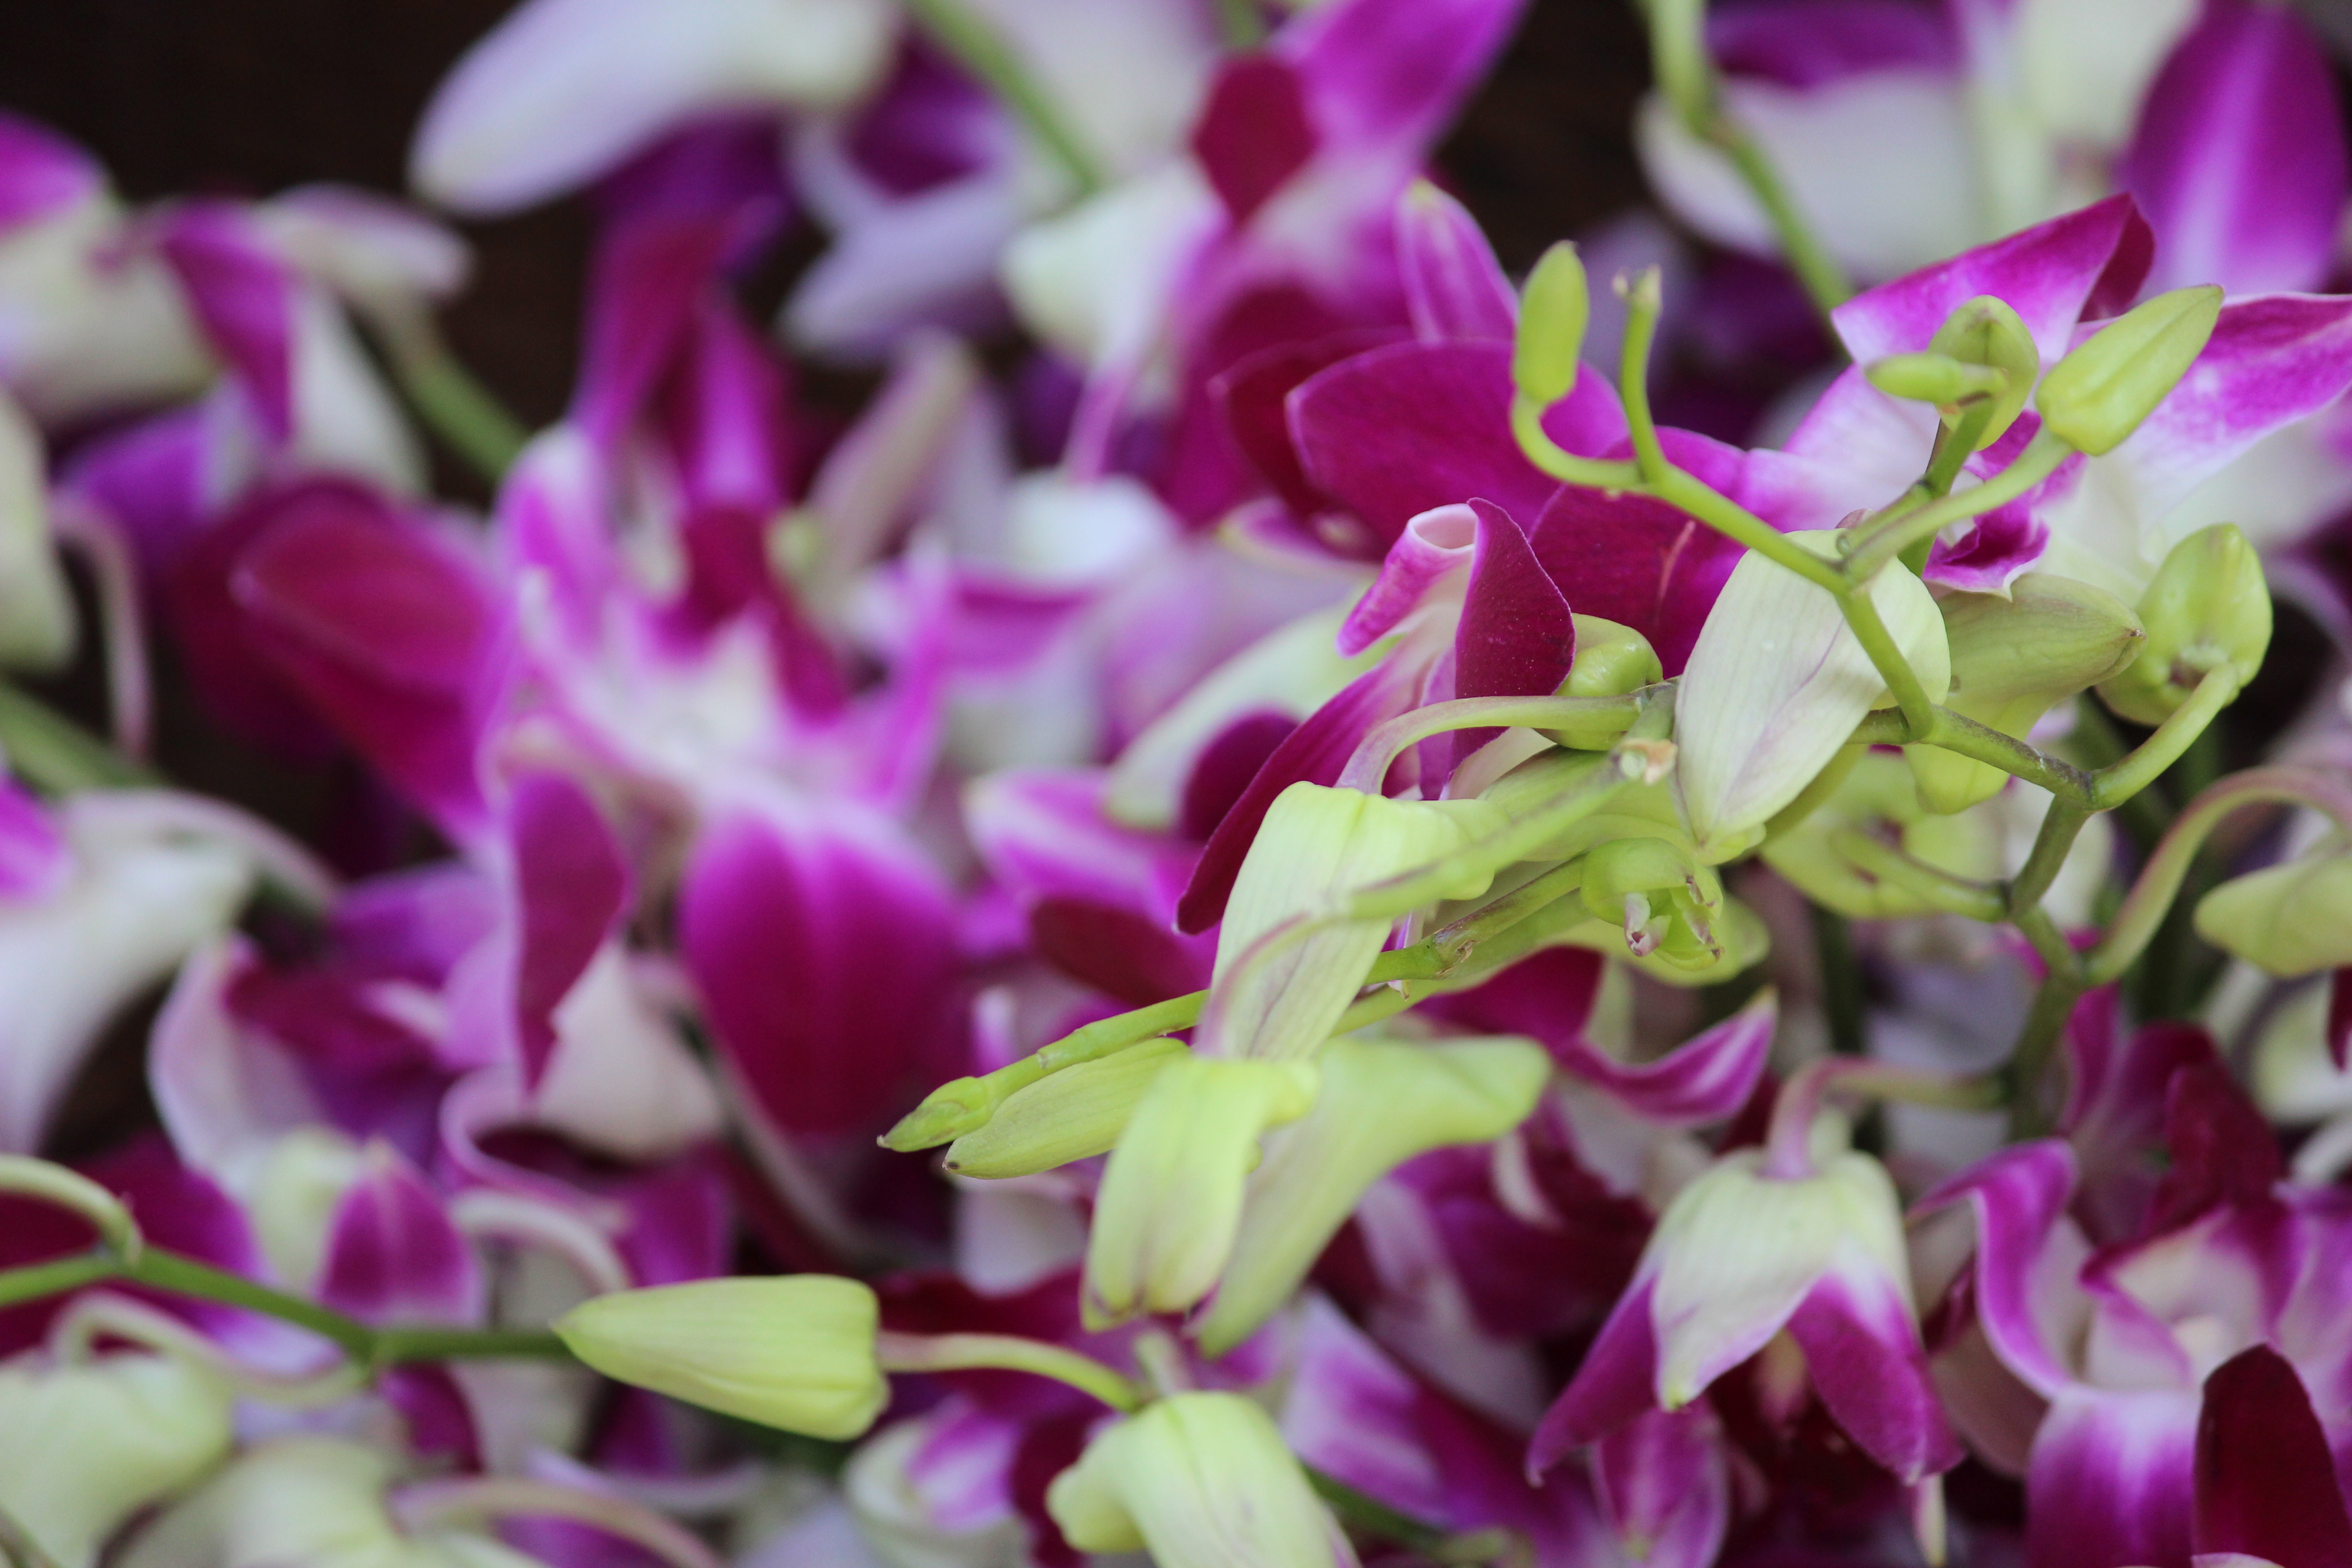
happiness, nature, flower, purple, lilac, petal, plant, violet, pink, flowering plant, perennial plant